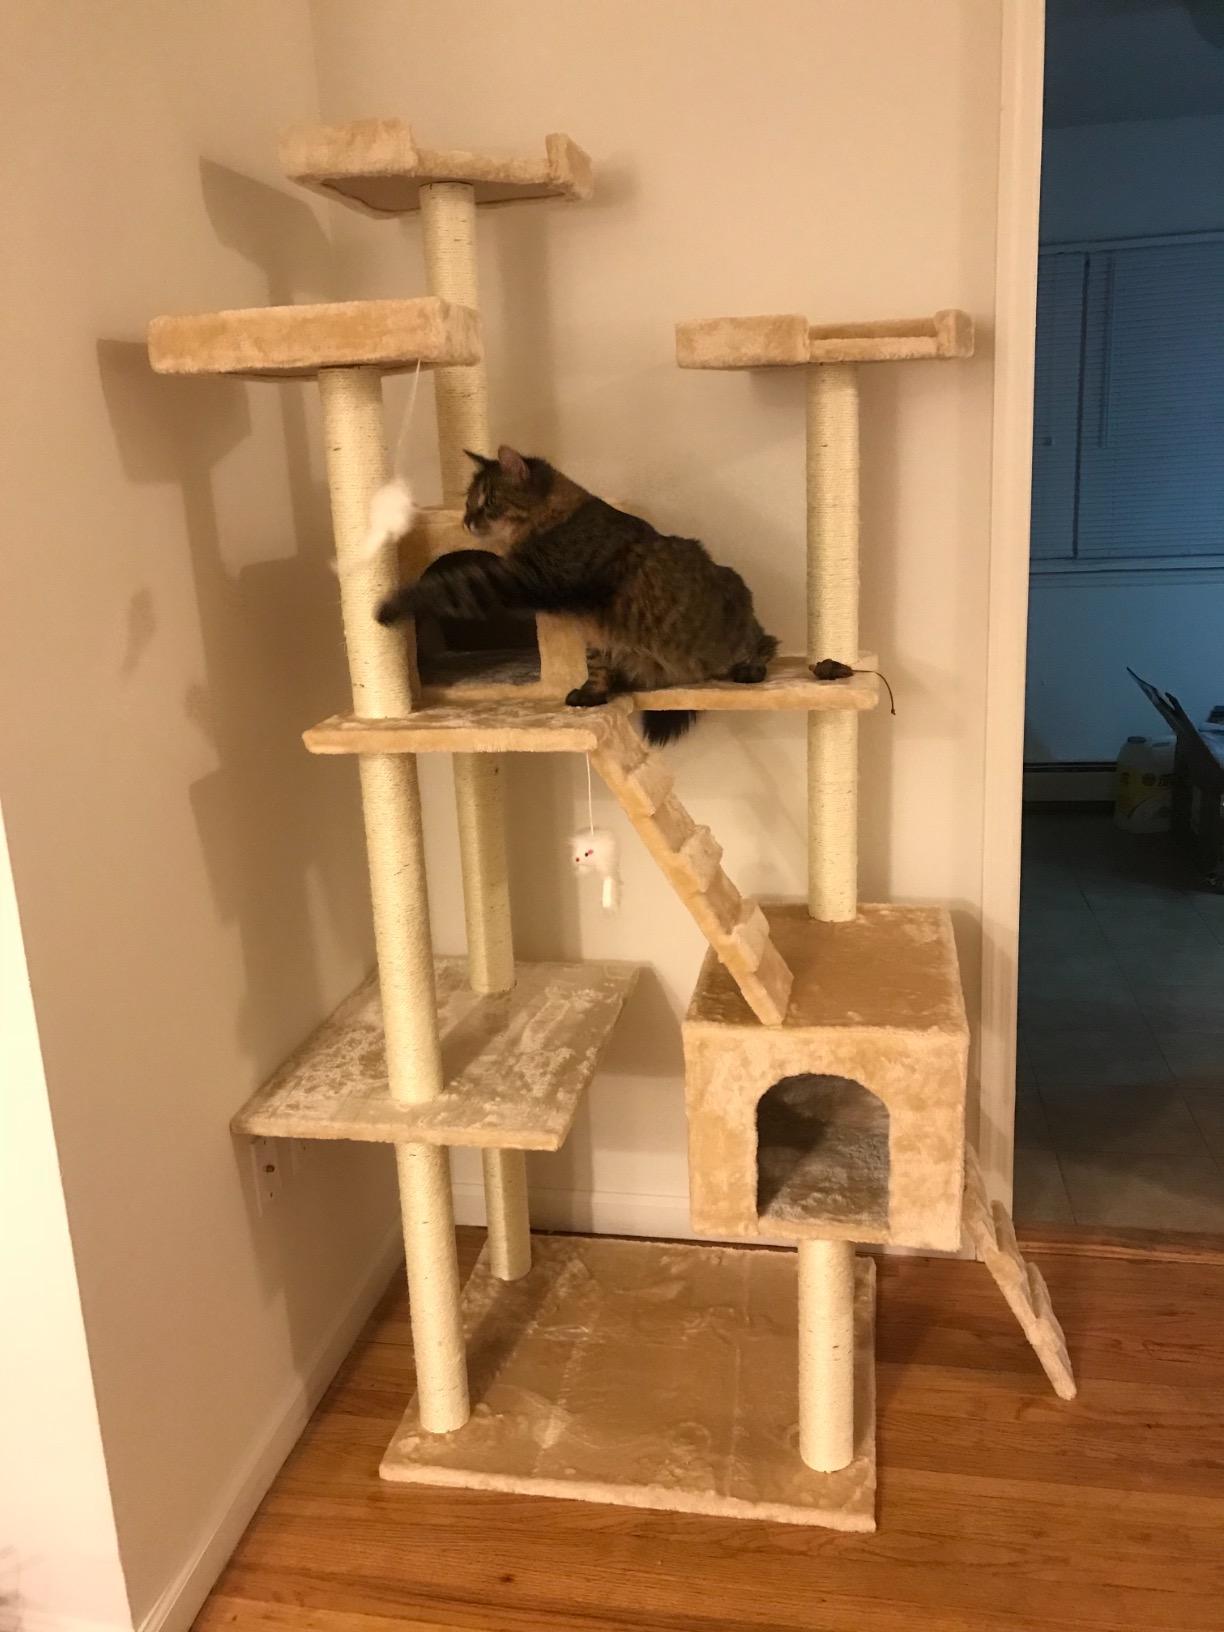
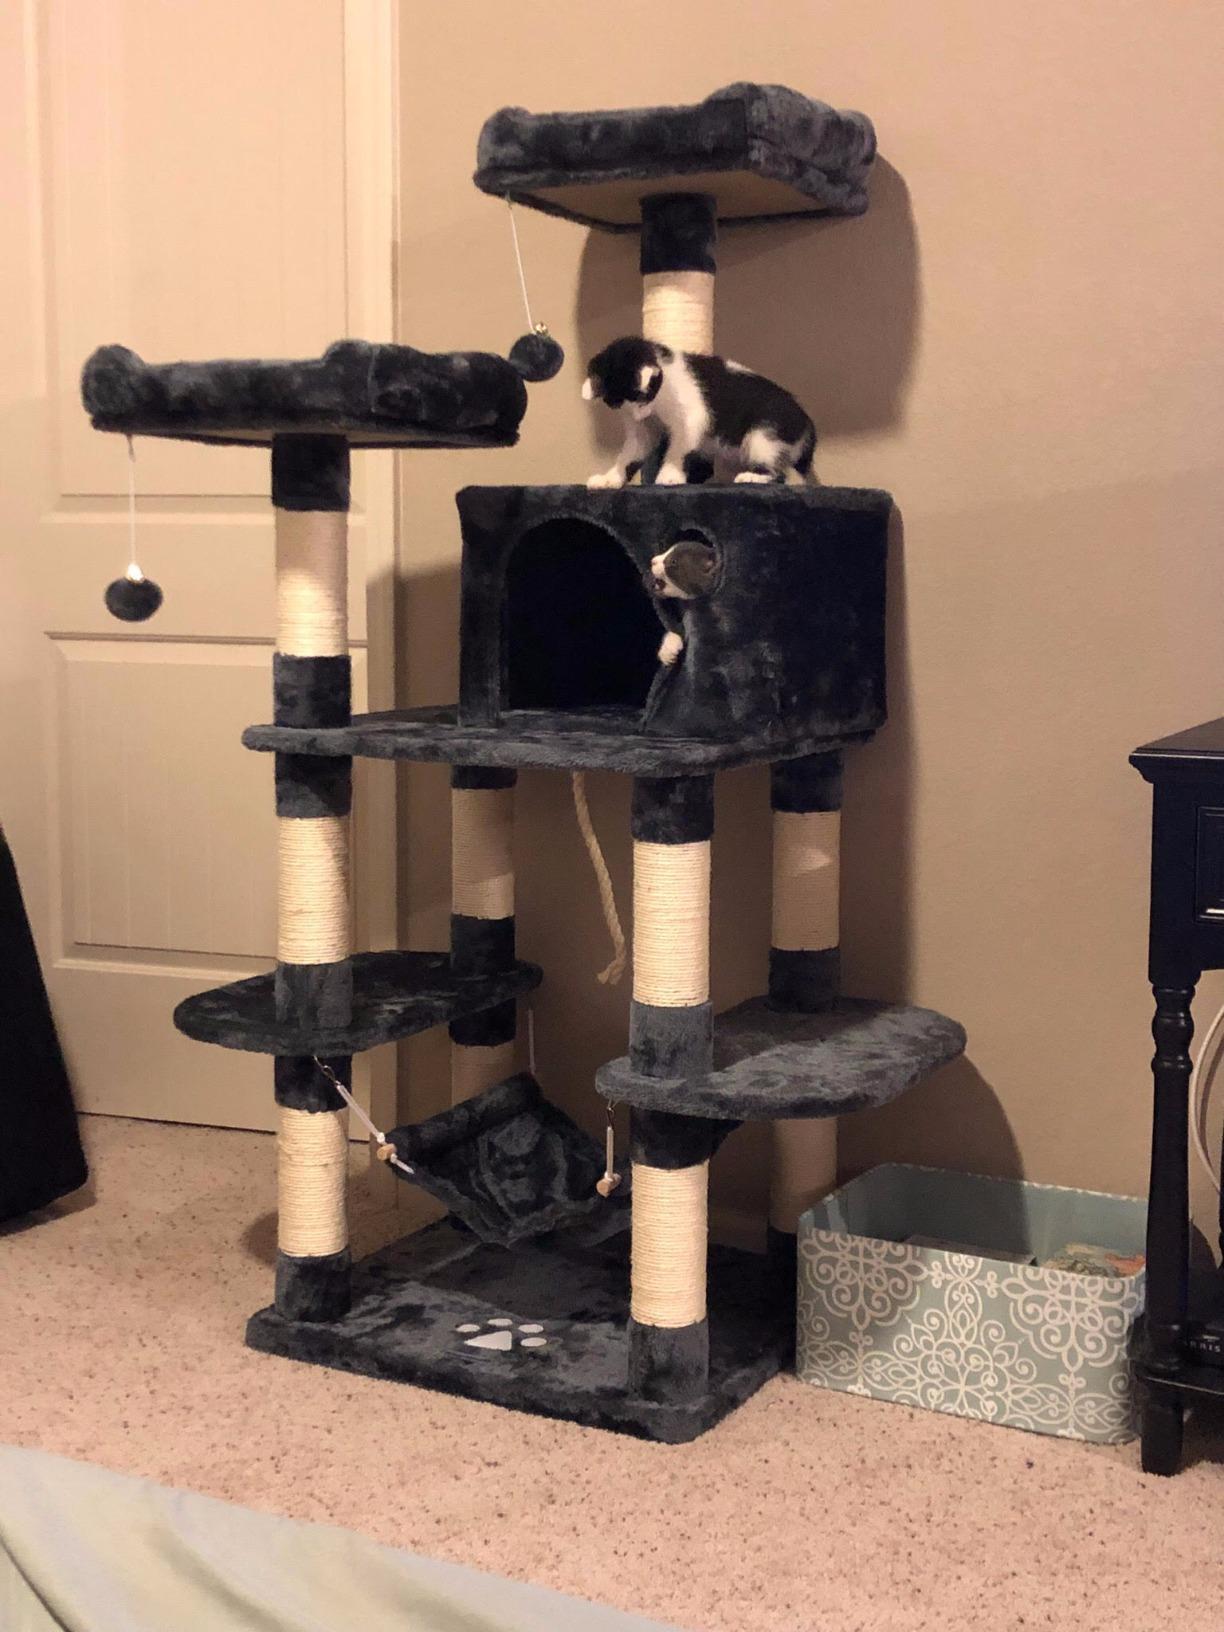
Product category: items_cat tree
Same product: no